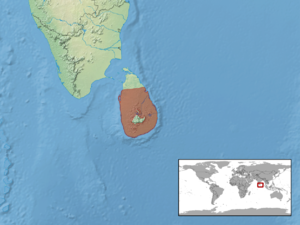
Hemidactylus depressus est une espèce de geckos de la famille des Gekkonidae.